Tamils

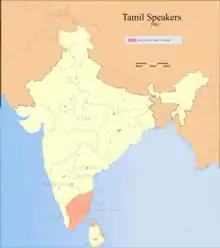
Distribution of Tamil speakers in South India and Sri Lanka (1981)

There are various theories from scholars over the presence of Tamil people in Sri Lanka. Historian K. Indrapala states that Tamil replaced a previous language of an indigenous mesolithic population, who later became the Eelam Tamils and the cultural diffusion happened well before the arrival of Sinhalese people in Sri Lanka. Eelam Tamils consider themselves lineal descendants of the aboriginal Naga and Yaksha people of Sri Lanka. A cobra totem known as "Nakam" in the Tamil language is still part of the Tamil tradition in Sri Lanka. Remains of settlements and megalithic burial sites of people culturally similar to those of present-day Sri Lanka and Tamil Nadu in modern India have been excavated at Pomparippu on the west coast and in Kathiraveli on the east coast of the island. These epigraphical evidence have been dated to a period between fifth century BCE and second century CE. Cultural similarities in burial practices in South India and Sri Lanka were dated by archeologists to the beginning of the Iron Age in the region around twelfth century BCE. There were specific migration routes that extended from South India to the island. These people moved further to the South of the island, and intermingled with the existent people.